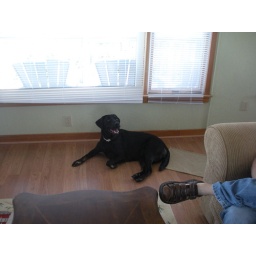
Delilah claiming her spot in the beach house